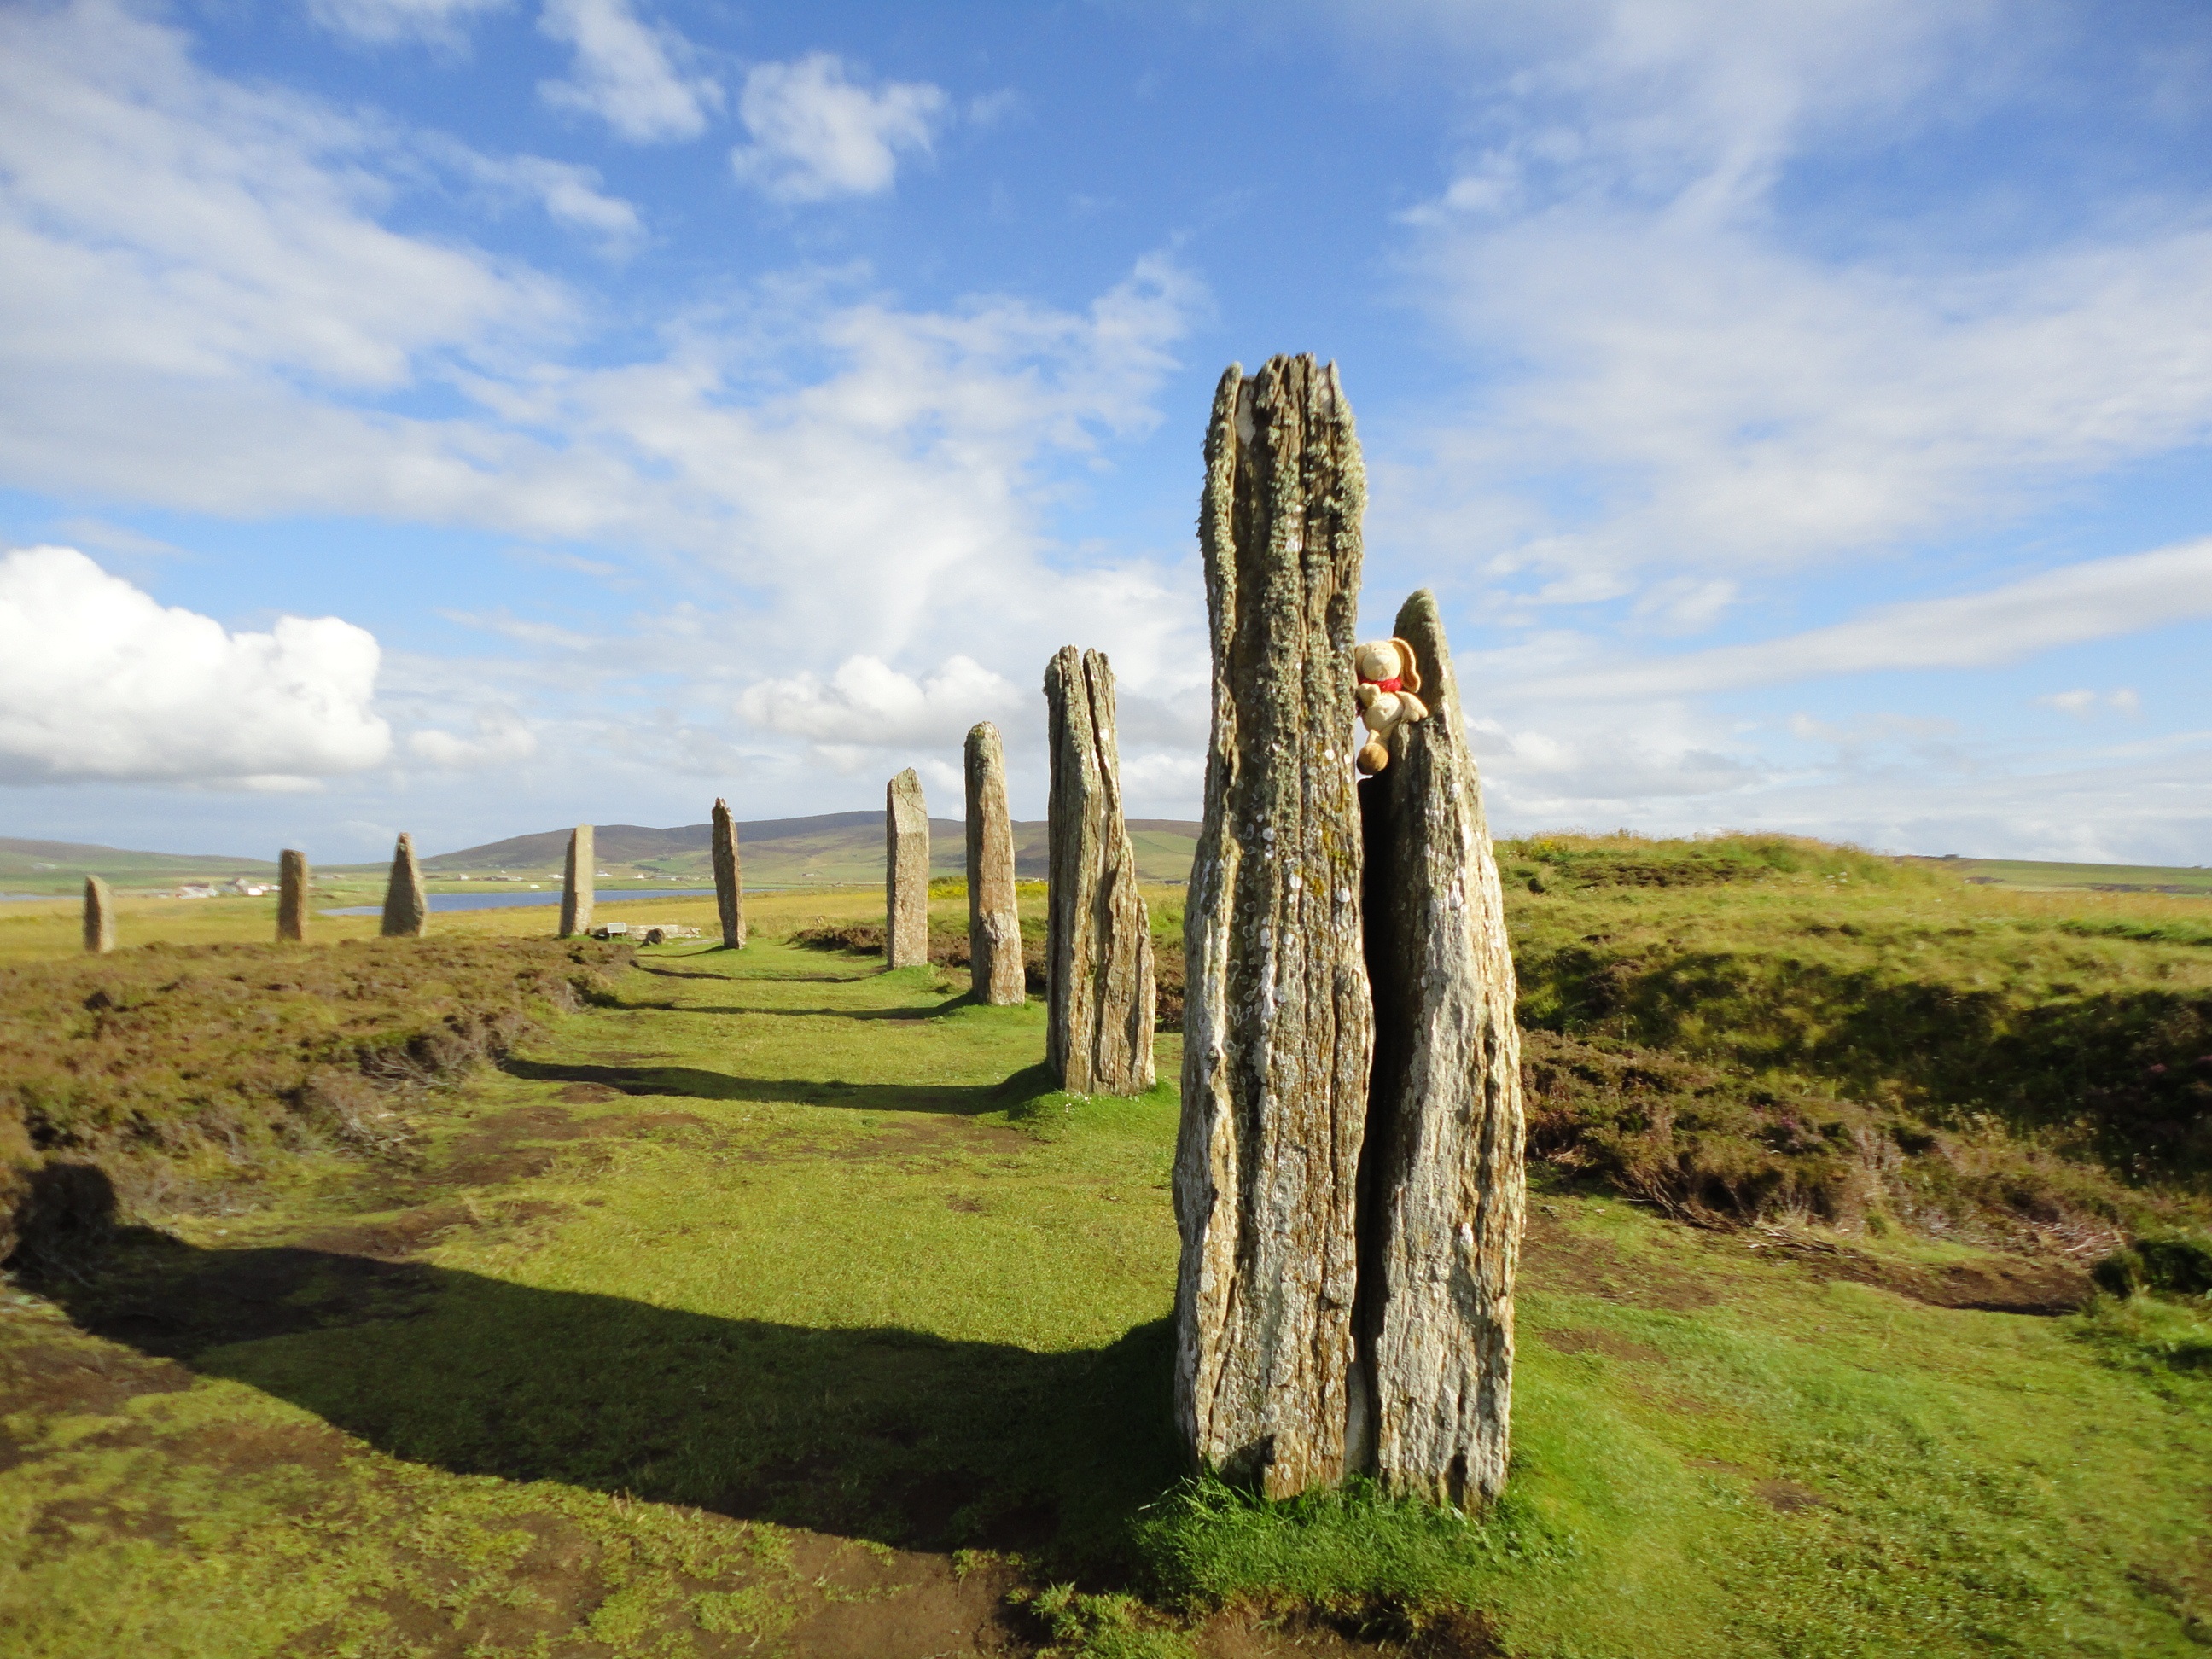
landscape, tree, nature, grass, rock, wilderness, mountain, hill, mystical, terrain, place of worship, clouds, archaeology, ruins, badlands, scotland, ecosystem, united kingdom, rural area, highlands and islands, stone circle, hase pauli, orkney island, ring of brodgar, natural environment, geographical feature